4-8-0

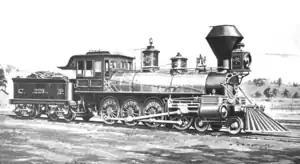
CPR no. 229, the "Mastodon" of 1882

The nickname Mastodon is often mistakenly used to describe the wheel arrangement and was derived from the unofficial name of the first locomotive of the Central Pacific Railroad in the United States, the wood-fired CPR no. 229, which was designed and built in 1882 by the railroad's master mechanic, Andrew Jackson (A.J.) Stevens, at the railroad's Sacramento works in California. However, several period publications instead use the nickname Mastodon to refer to the 4-10-0. These publications refer to the as the Twelve-wheeler.